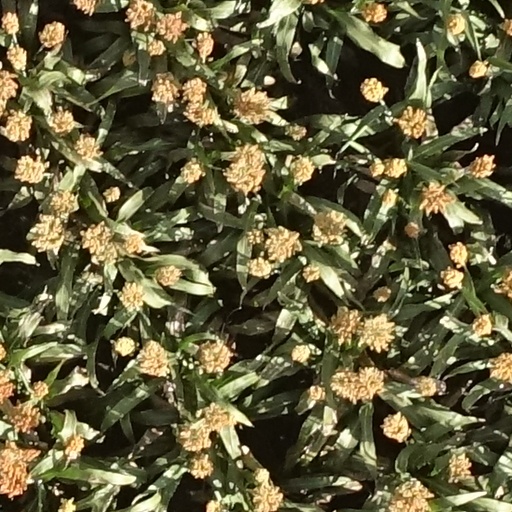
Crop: sorghum